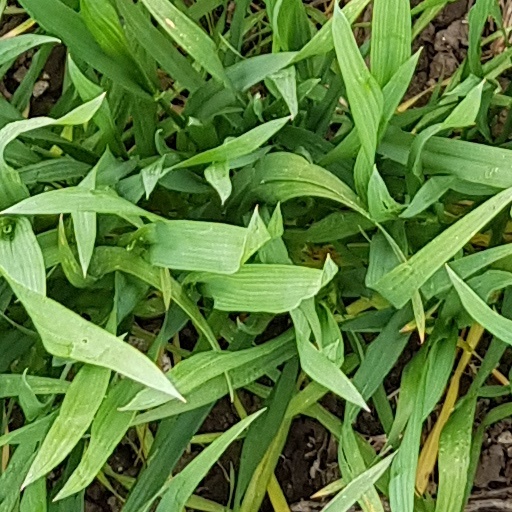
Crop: wheat